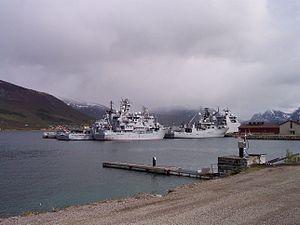
La Garde côtière norvégienne est une force militaire maritime qui fait partie de la Marine royale norvégienne. La garde côtière est responsable de l'inspection des pêches, de l'application des douanes, du contrôle frontalier, de l'application des lois maritimes, de l'inspection des navires, de la protection de l'environnement et de la recherche et sauvetage. Elle opère dans la zone économique exclusive de 2 385 178 km² de la Norvège, dans les eaux intérieures et les eaux territoriales. Elle est basée à la base navale de Sortland. En 2013, la Garde côtière comptait 370 employés, dont des appelés, et un budget d'un milliard de couronnes norvégiennes.